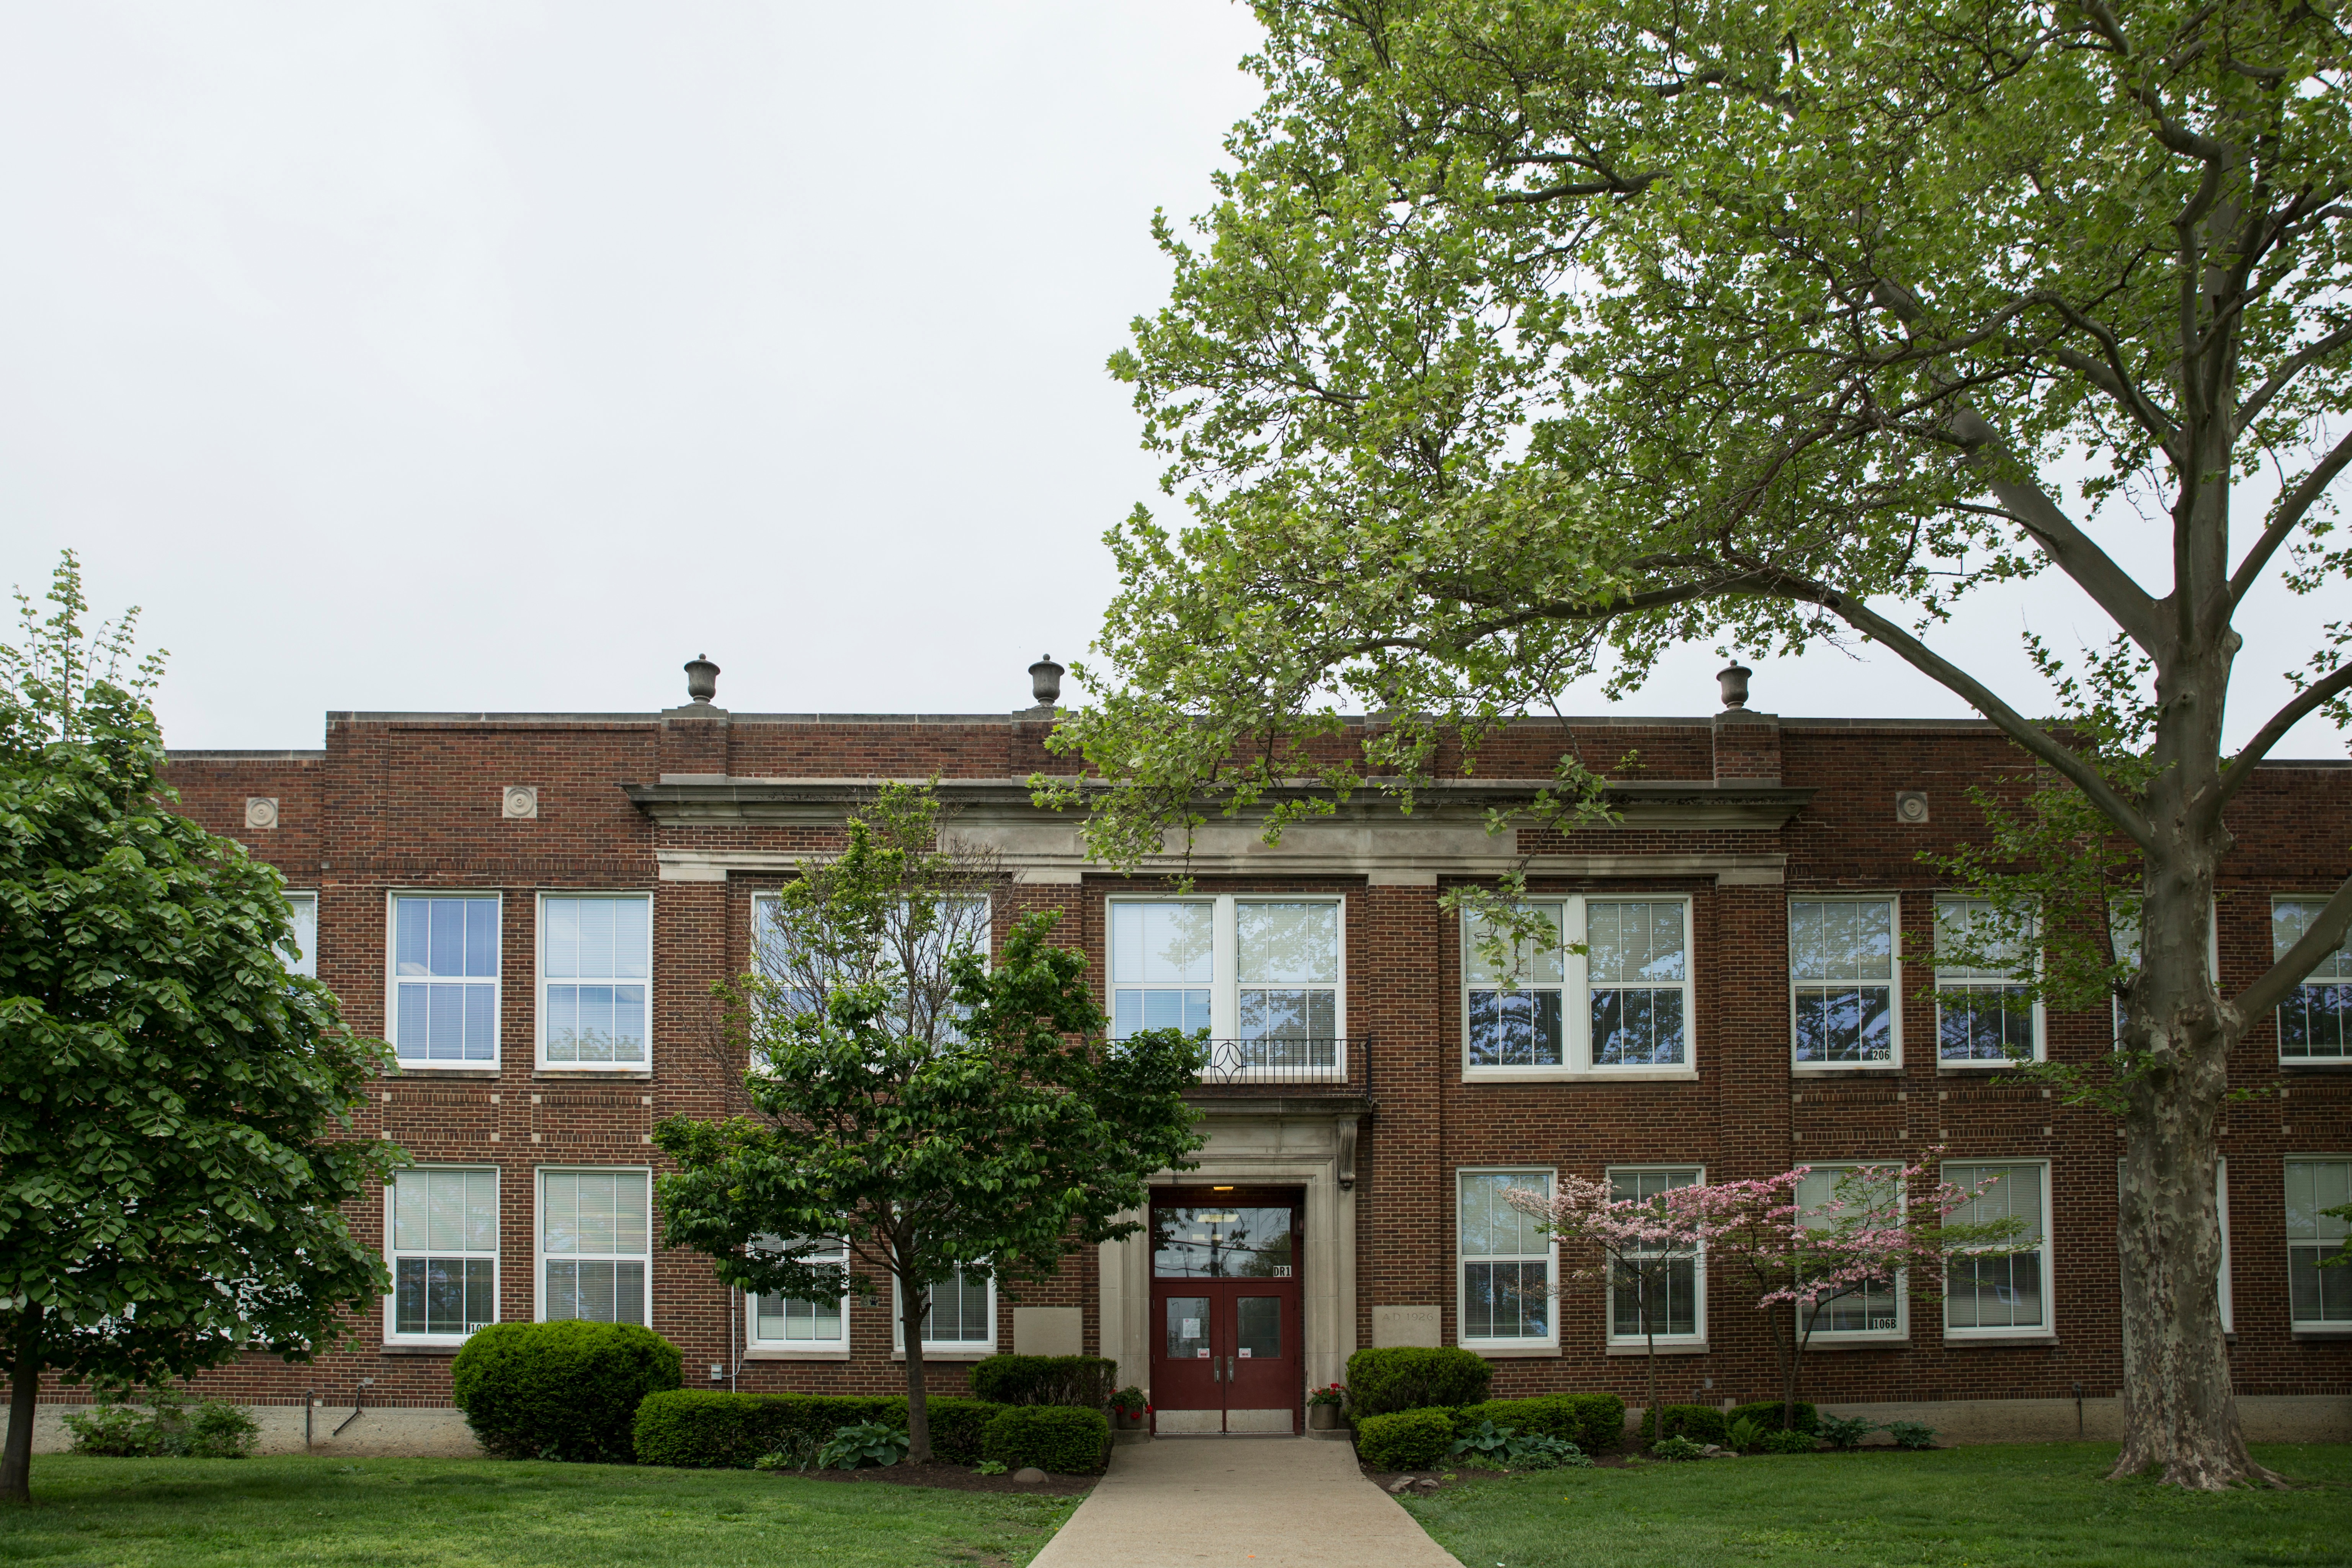
architecture, house, building, city, home, suburb, plaza, property, university, school, campus, estate, condominium, neighbourhood, real estate, residential area